Lost Angel (film)

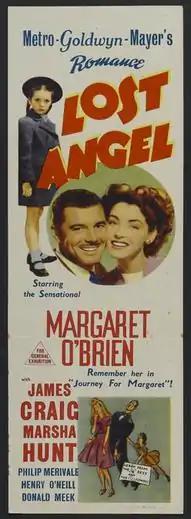
Australian film poster

Lost Angel is a 1943 drama film directed by Roy Rowland, starring Margaret O'Brien as a little orphan girl raised to be a genius. James Craig plays a reporter who shows her the world outside the Institute of Child Psychology.